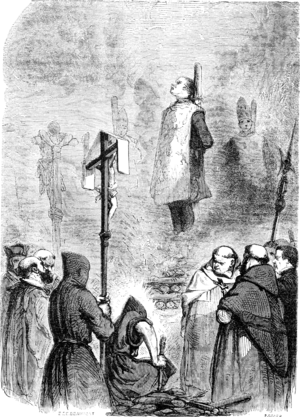
Une illustration pour l’article Inquisition dans le Dictionnaire infernal par Collin de Plancy.
L’Inquisition est une juridiction spécialisée, créée au XIIIᵉ siècle par l'Église catholique et relevant du droit canonique, dont le but était de combattre l'hérésie, en faisant appliquer aux personnes qui ne respectaient pas le dogme des peines variant de simples peines spirituelles à des amendes lorsque l'hérésie n'était pas établie, et de la confiscation de tous les biens à la peine de mort pour les apostats relaps. Combattant les hérésies, l'Inquisition ne pouvait condamner que des catholiques — dont ceux qui avaient eu le choix entre le baptême ou la mort. Bien que la peine de mort puisse être prononcée, elle ne l’a été que très rarement puisqu'Anne Brenon, spécialiste du catharisme, estime à 3 000 le nombre de peines de mort prononcées par l'Inquisition durant ses cinq siècles d'existence à travers l'Europe. Elle se substituait à l'ordalie en introduisant la notion de tribunal, de défenseur et de minutes du procès.